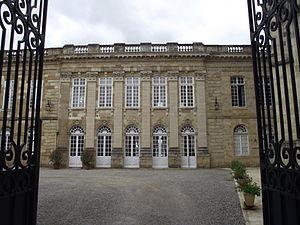
Auch, Archévêché, Le Blond, 1742-45
La Société historique de Gascogne est une société savante consacrée à l'histoire et à l'archéologie de la province ecclésiastique d'Auch, dans l'ancienne province de Gascogne, fondée en 1859 par l'archevêque d'Auch Antoine de Salinis. Ses travaux, couvrant tous les domaines de l'histoire, civile ou religieuse, politique, littéraire, artistique et archéologique, sont publiés dans la Revue de Gascogne paraissant périodiquement de 1860 à 1939 et dans les Archives historiques de la Gascogne éditées entre 1883 et 1914. Les objets collectés sont présentés dans le musée archéologique d'Auch.
Cet article recense les hôtels de préfecture des subdivisions territoriales françaises, c'est-à-dire les édifices hébergeant les services des préfectures en France.